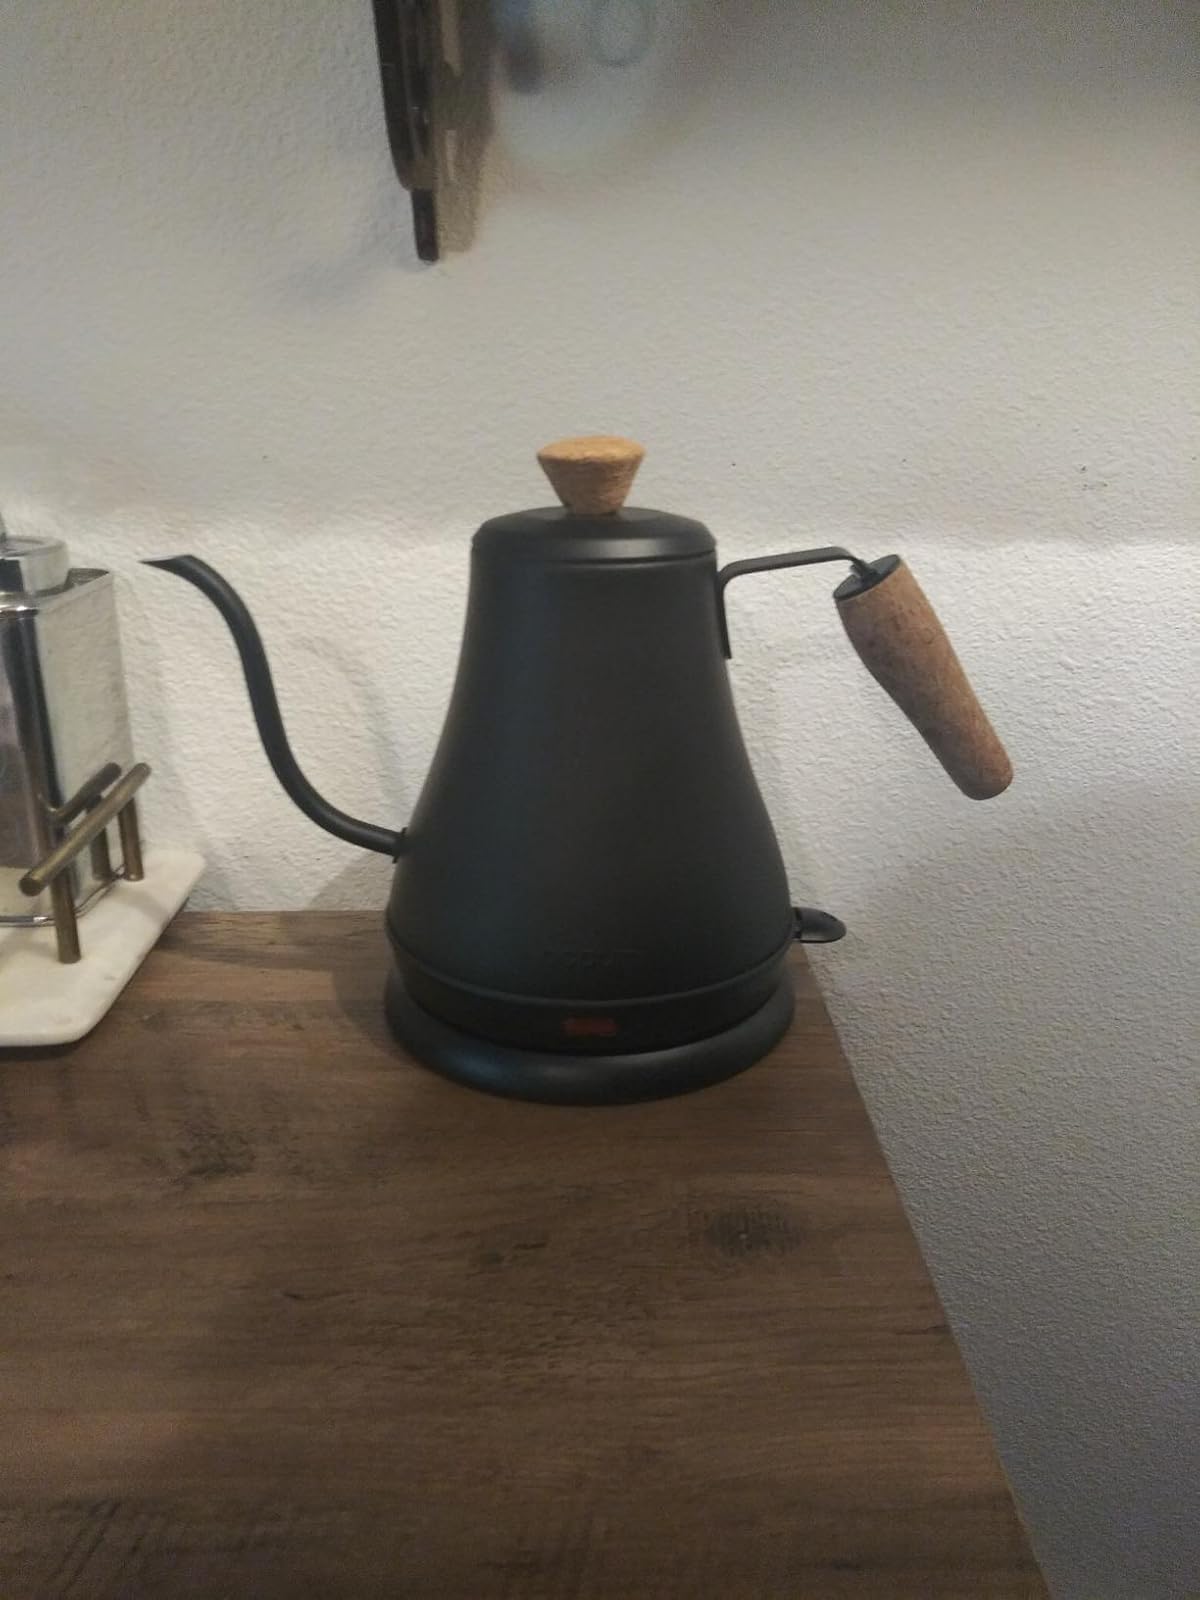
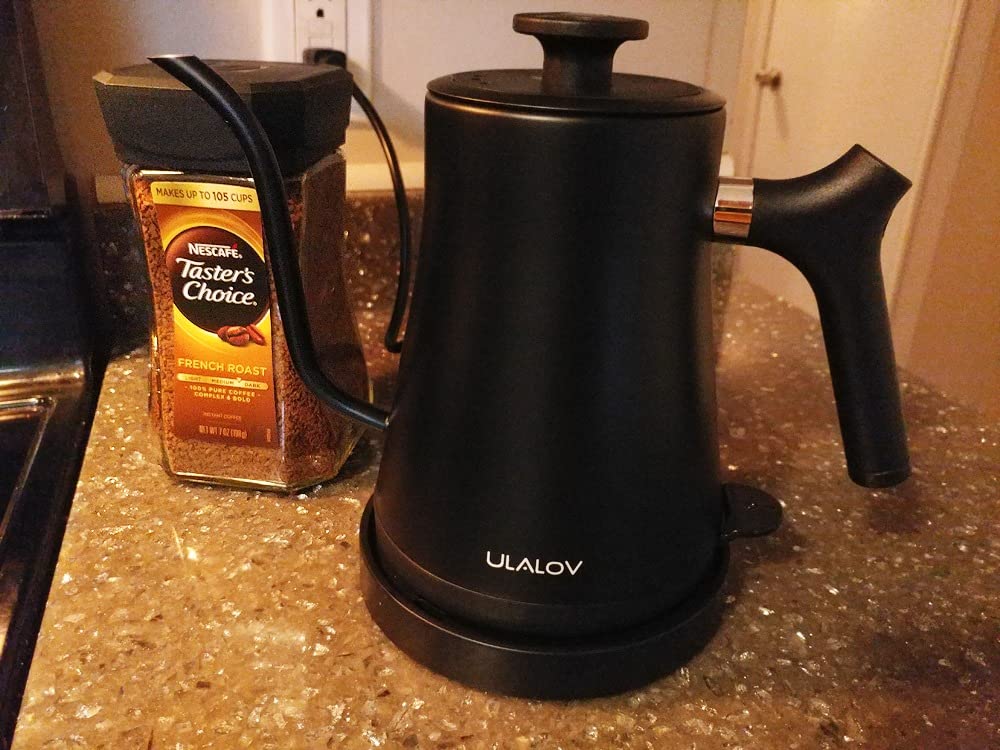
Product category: items_kettle
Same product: no